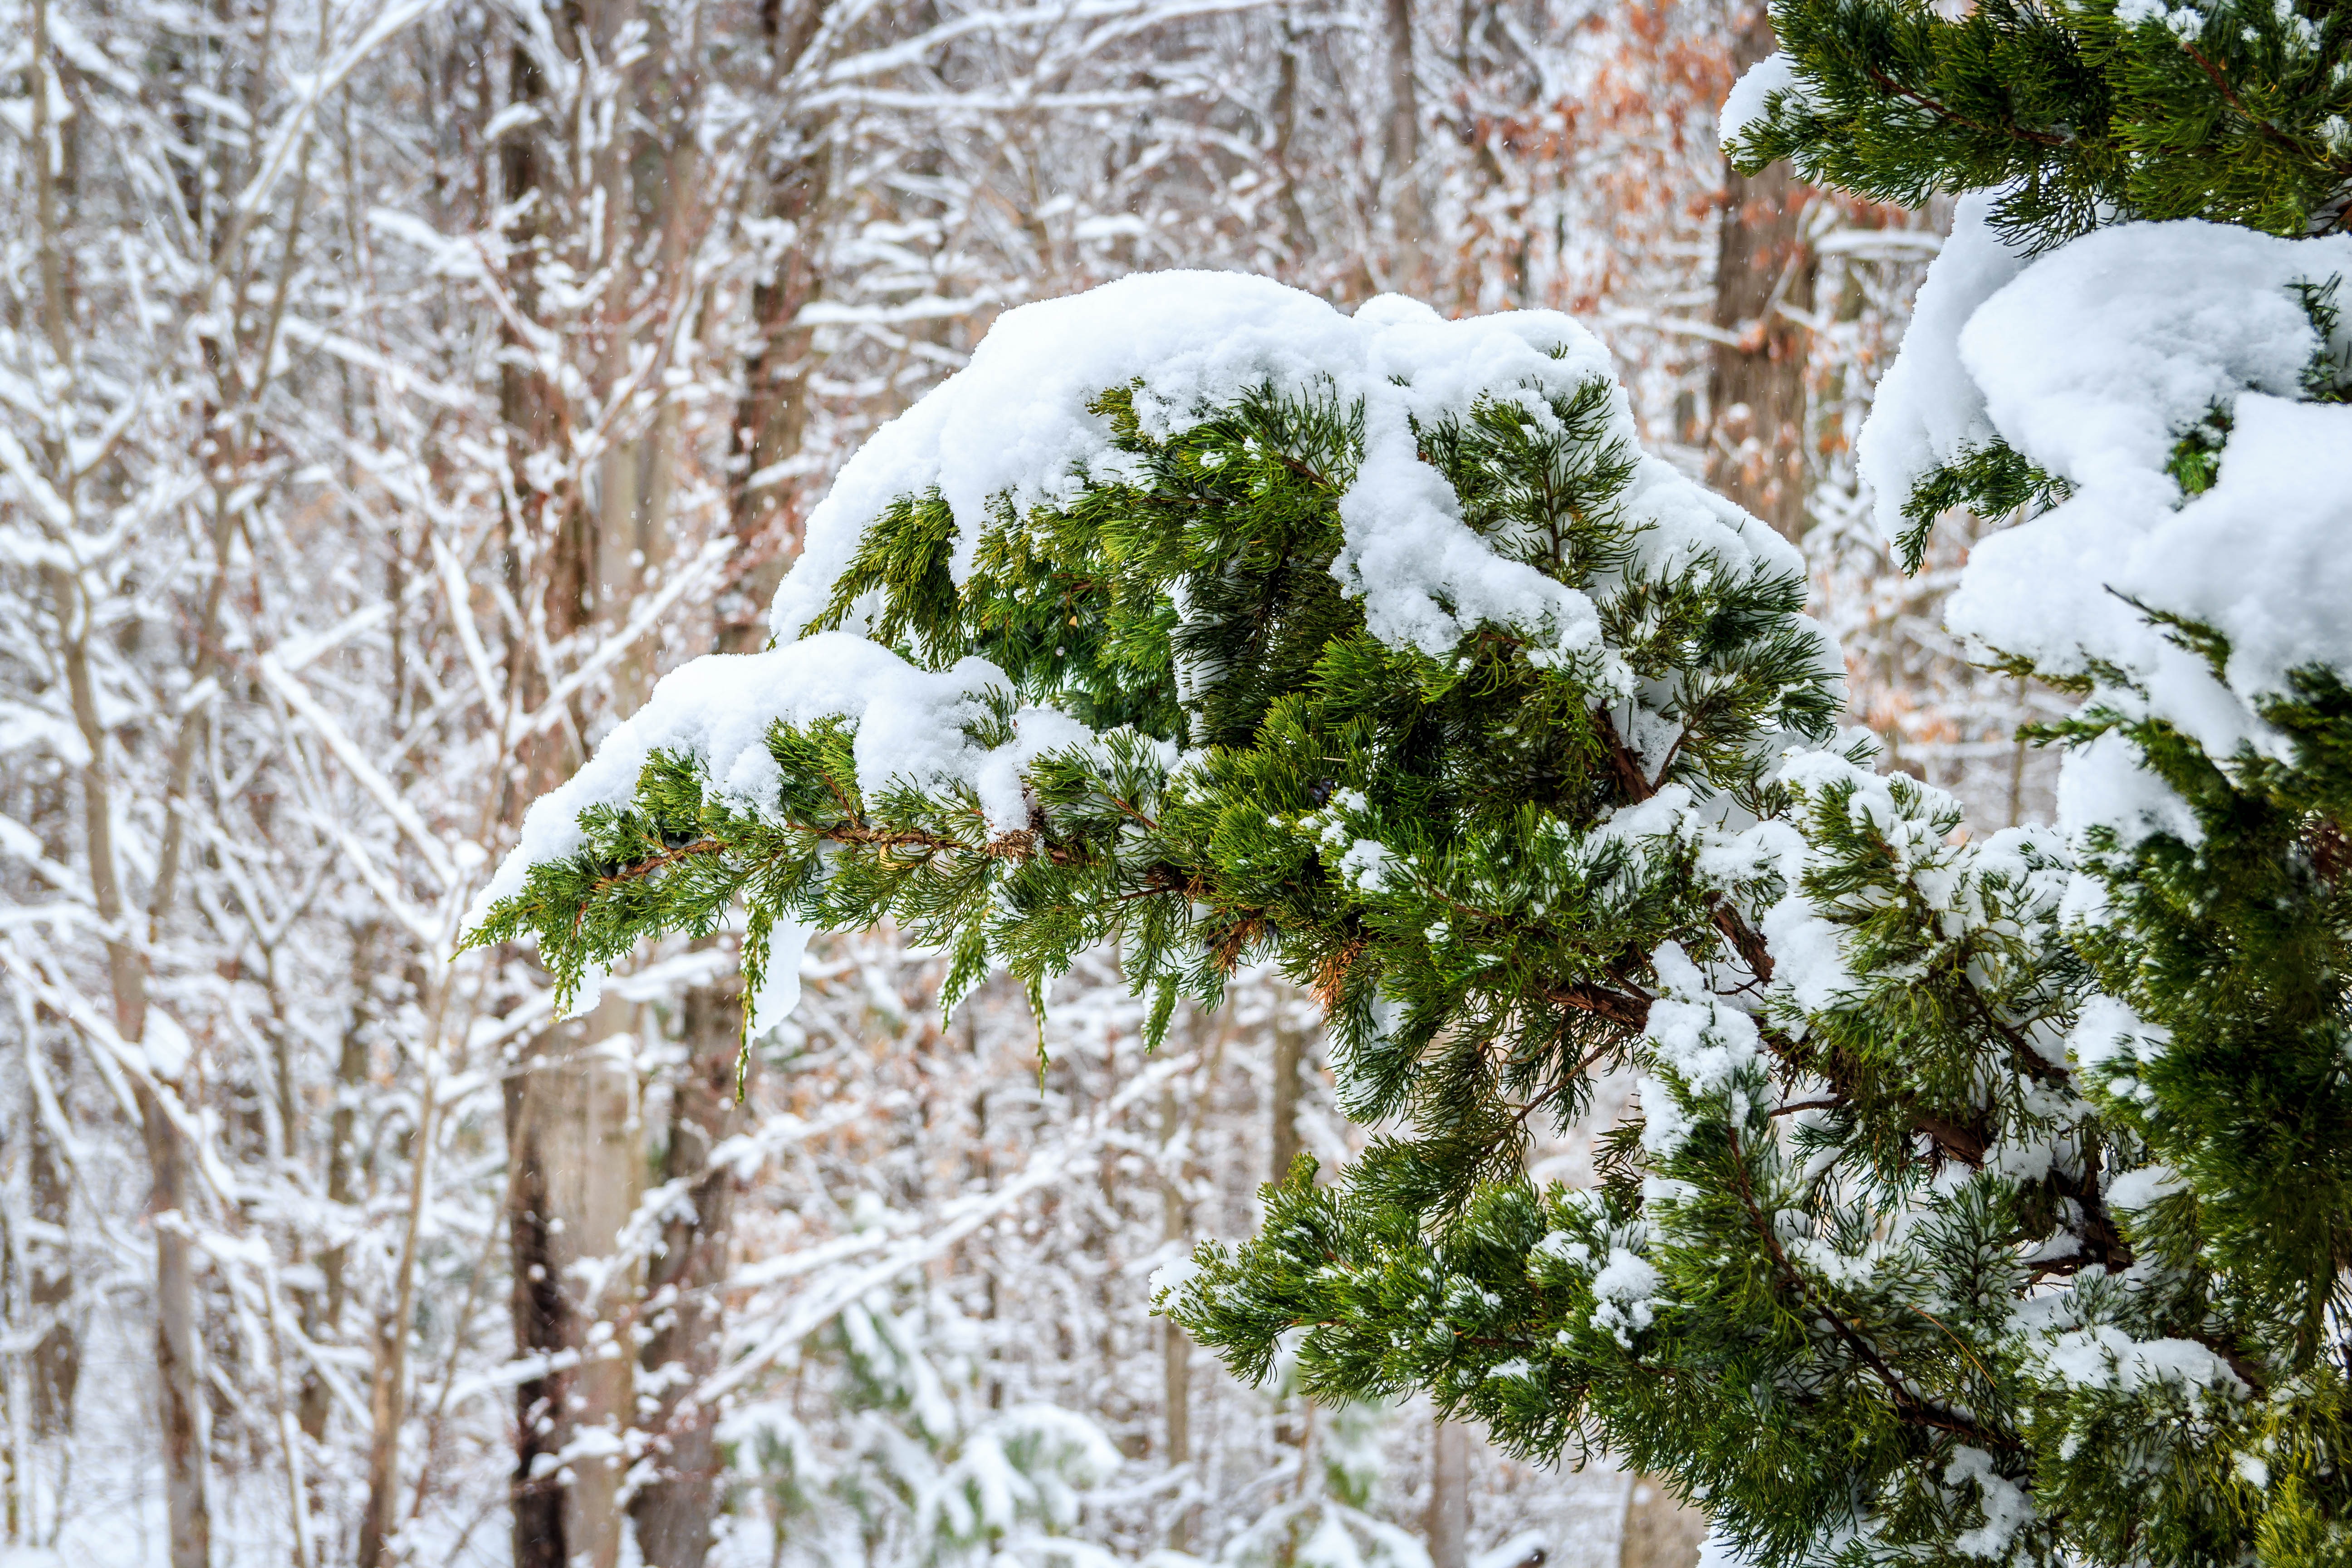
tree, forest, branch, snow, cold, winter, frost, evergreen, weather, fir, season, snowing, snowfall, woods, spruce, woodland, cedar, freezing, woody plant, red cedar, juniper tree, eastern juniper, pencil cedar, juniper virginiana, wet snow